River Idle

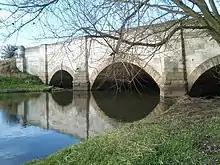
The bridge over the River Idle at Bawtry

It is possible that Bawtry acted as a sea port from Roman times, but little is known of this early period. However, it was associated with the sea by the 12th century, when the parish church was dedicated to St Nicholas, the patron saint of seafarers, and the Hundred Rolls of 1276 listed it as a port. There are records of lead being shipped during the early 1300s, and wool was shipped to Dordrecht from Nottinghamshire via Hull in 1337. The prosperous trading community there suffered a downturn in the early 16th century, but subsequently recovered, with lead being shipped directly to London in 1596. In the same year, a ford constructed across the Bycarrsdyke was described as "a great hindrance to navigation."